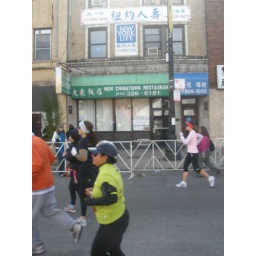
Andrea on the right in pink shirt